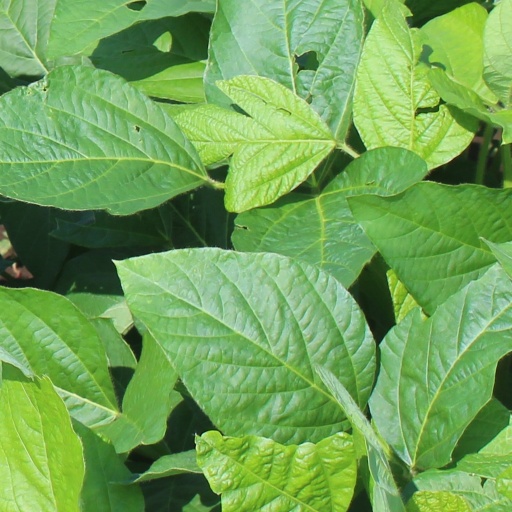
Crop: soybean